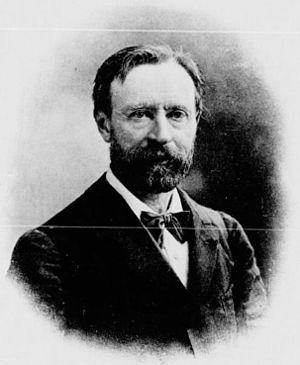
Alfred Fouillée, né le 18 octobre 1838 à La Pouëze et mort le 16 juillet 1912 à Lyon, est un philosophe français.